Crime in Taiwan

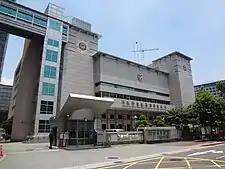
Criminal Investigation Bureau

The National Police Agency is the top law enforcement body in Taiwan with its subordinate Criminal Investigation Bureau.